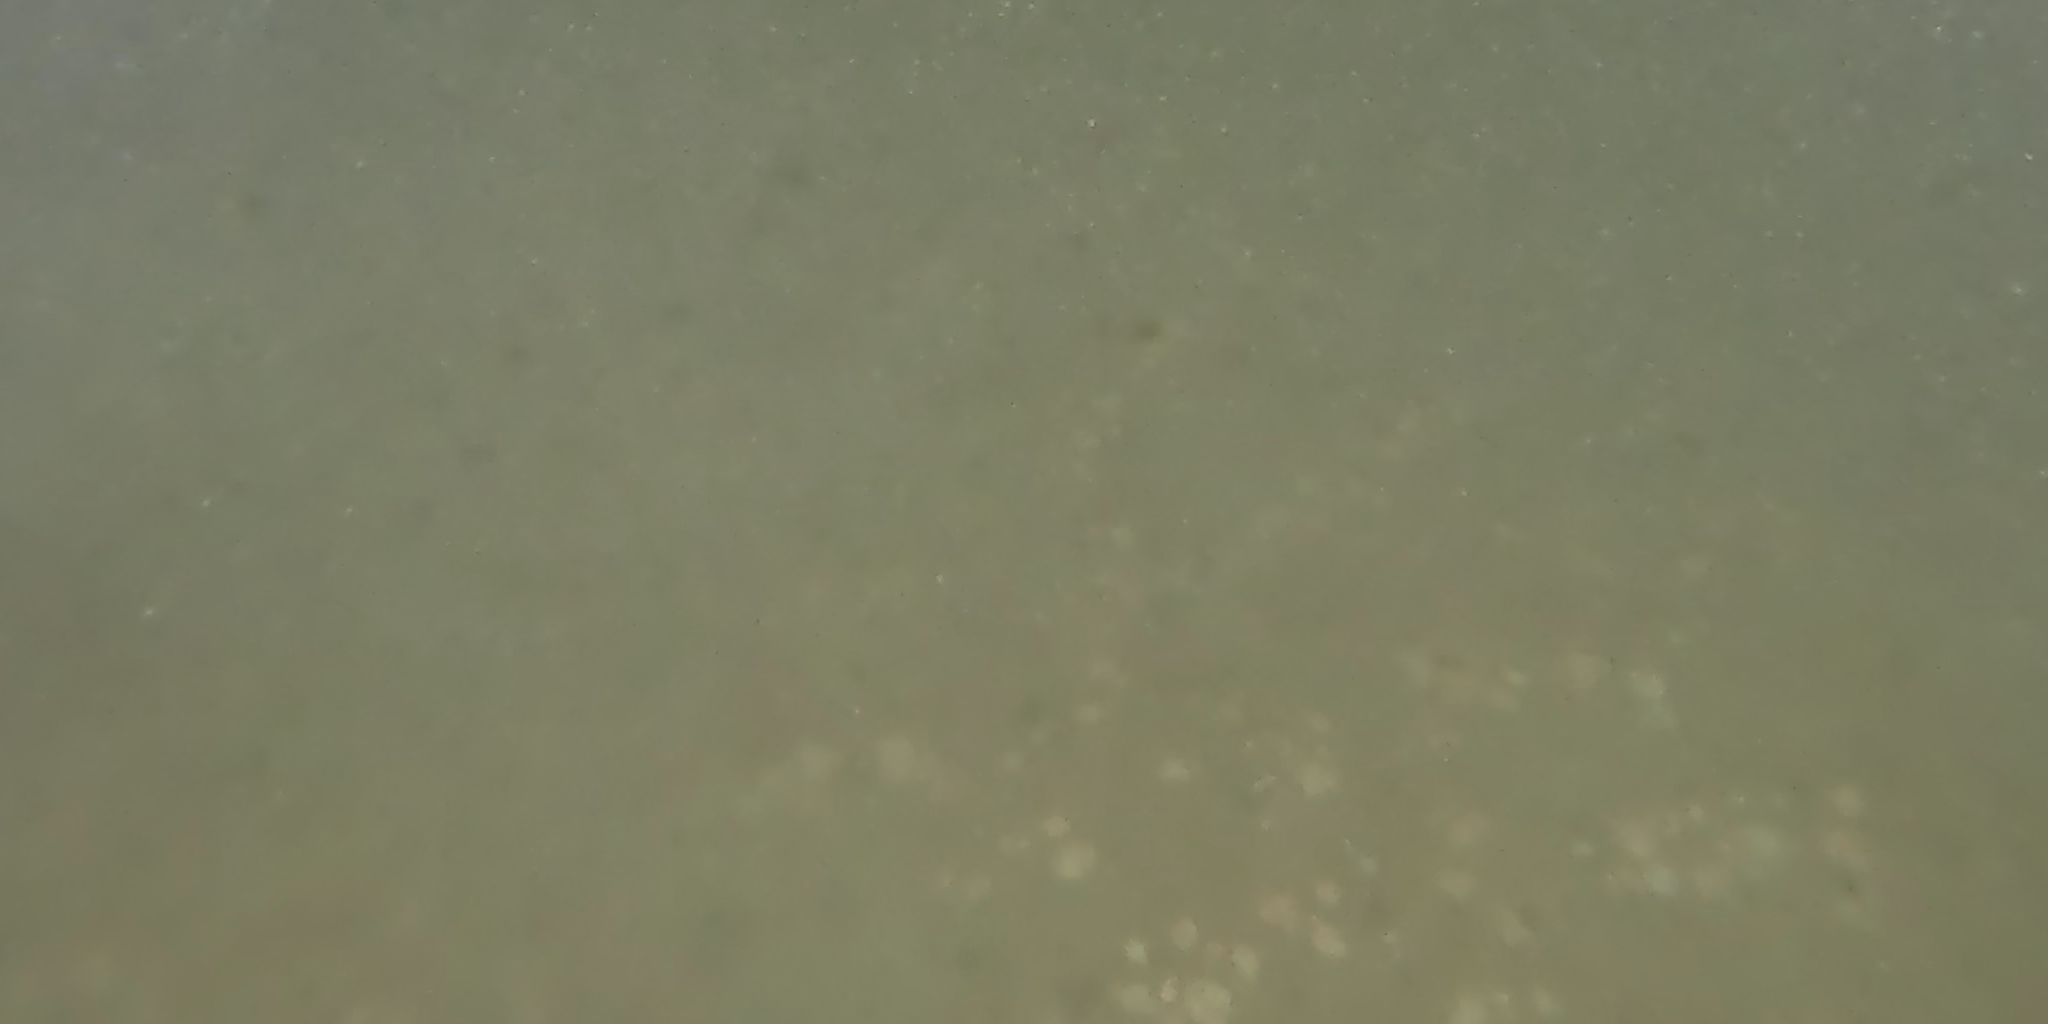
Seabed habitat: bad